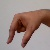
The image shows a hand gesture representing the letter 'Q' in Indian Sign Language.